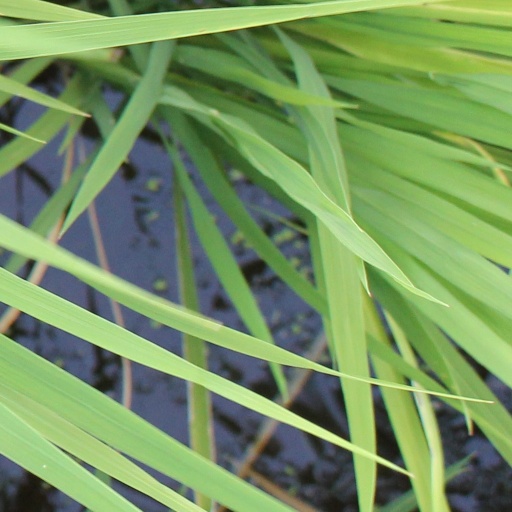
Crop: rice